La Dama Enmascarada

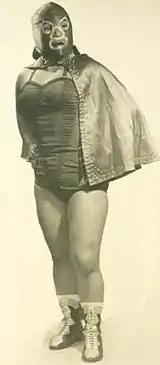
Caballero wearing the mask and tights she wore for her matches

Magdalena Caballero (July 22, 1925 March 11, 2006) was a Mexican "luchadora", or professional wrestler commonly known under her ring name La Dama Enmascarada (Spanish for "The Masked Lady"). Caballero was a relative of professional wrestler Irma González as well as González's daughter Irma Aguilar although it is unclear exactly how they were related.